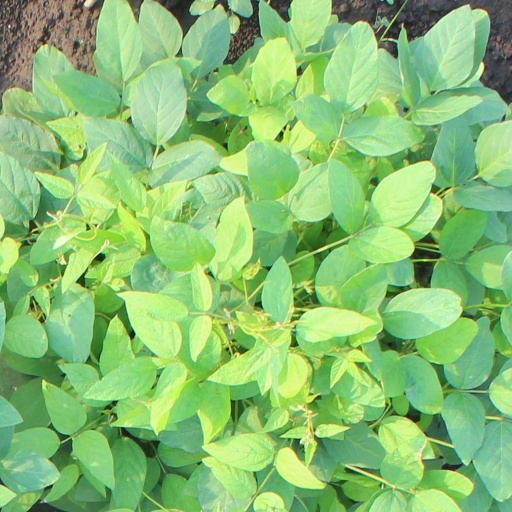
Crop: soybean